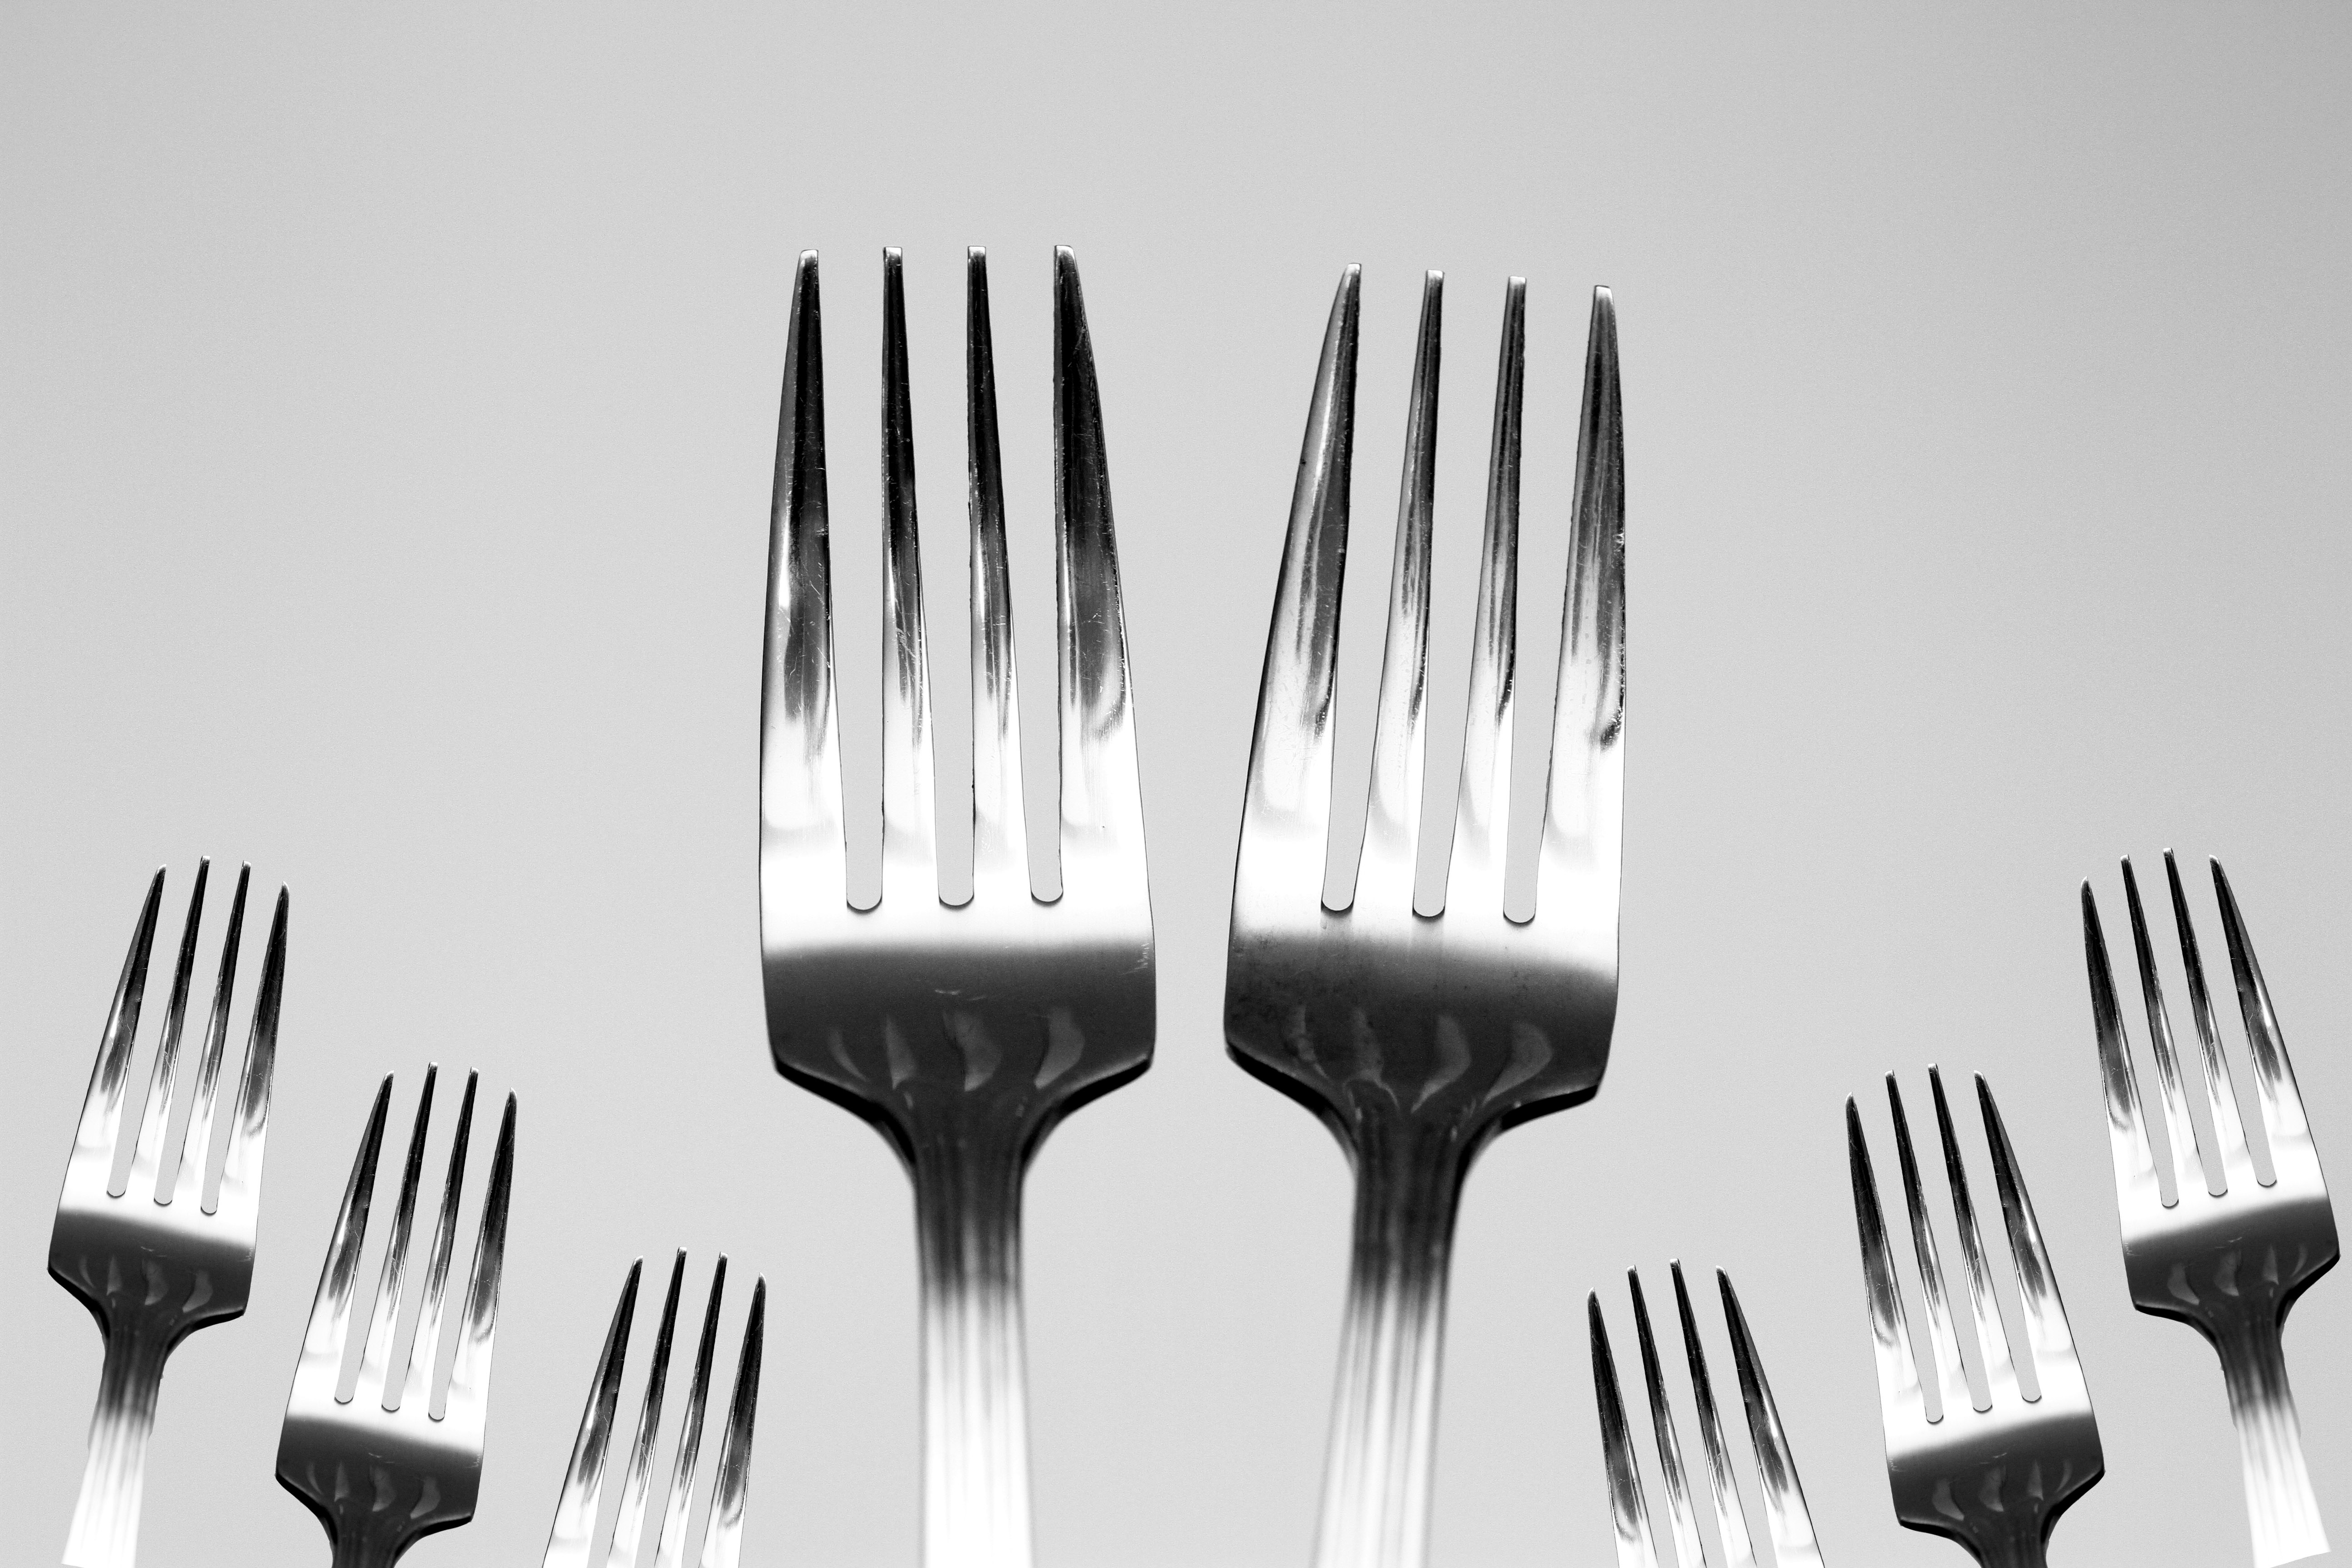
table, fork, cutlery, silverware, black and white, restaurant, tool, dish, meal, food, cooking, symbol, equipment, menu, metal, plate, kitchen, set, black, lunch, tableware, spoon, knife, eating, design, dining, utensils, dinner, kitchen utensils, kitchen tools, dishware, plate of food, monochrome photography, food plate, knife and fork, dinner plate, cooking utensils